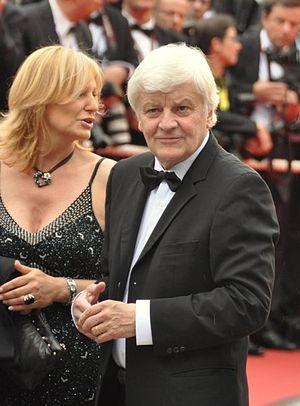
Jacques Perrin au festival de Cannes 2009
Jacques André Perrin Simonet, dit Jacques Perrin, est un acteur, réalisateur de documentaires et producteur de cinéma français né le 13 juillet 1941 à Paris 14ᵉ.
Rémi sans famille est une comédie dramatique française coécrite et réalisée par Antoine Blossier, sortie en 2018. Il s’agit de l’adaptation du roman français Sans famille d'Hector Malot. Le film a été connu Québec sous le nom de Les aventures de Rémi.